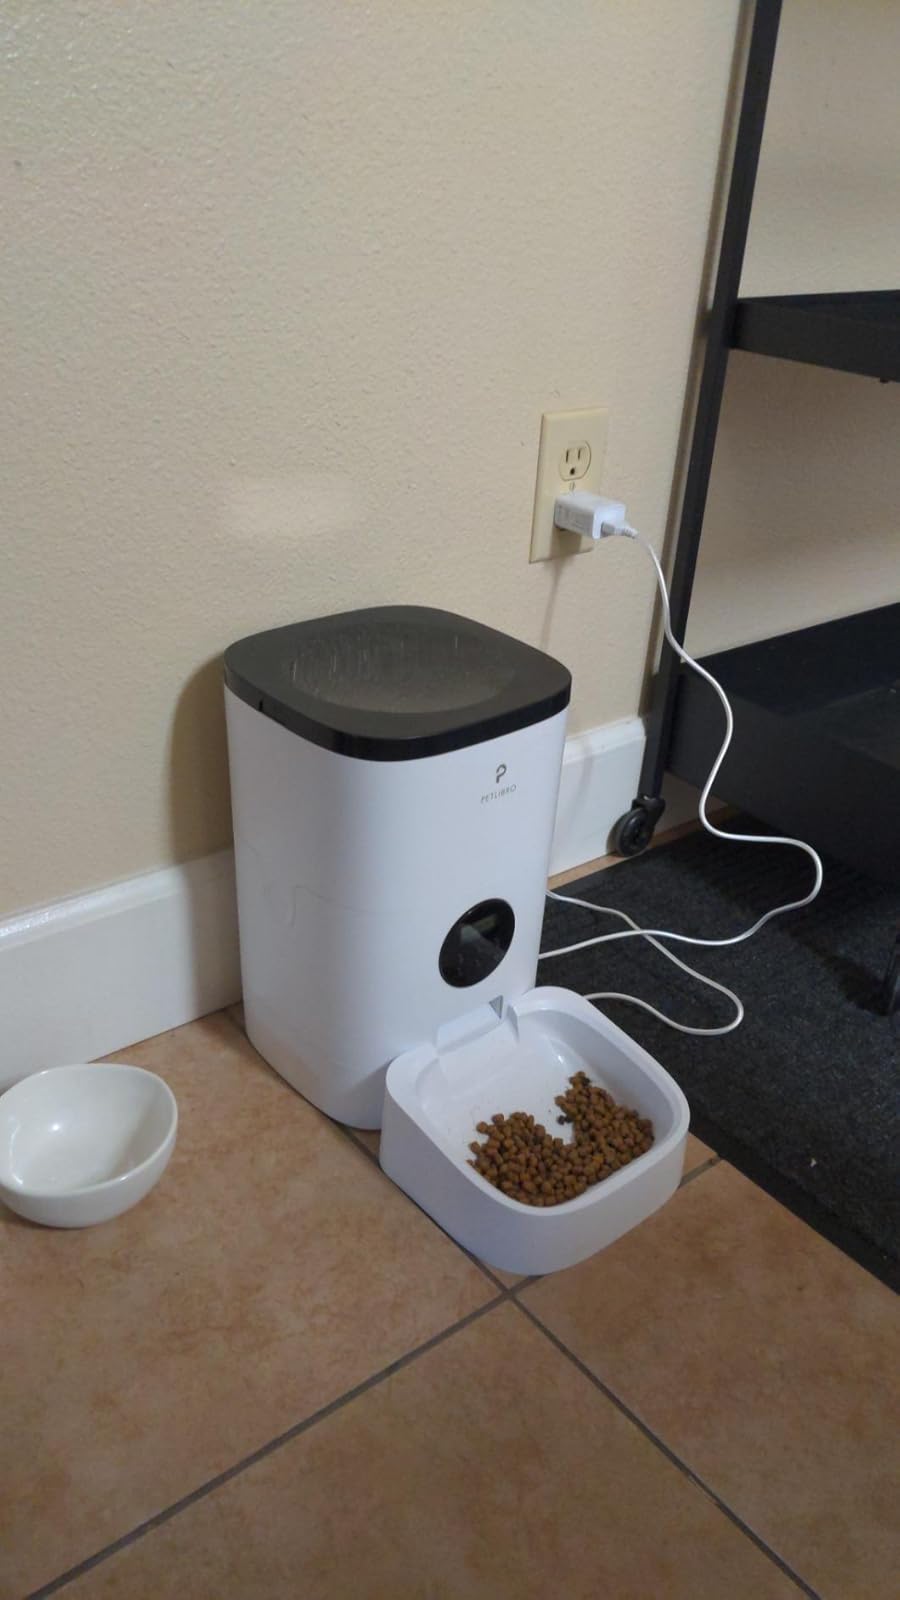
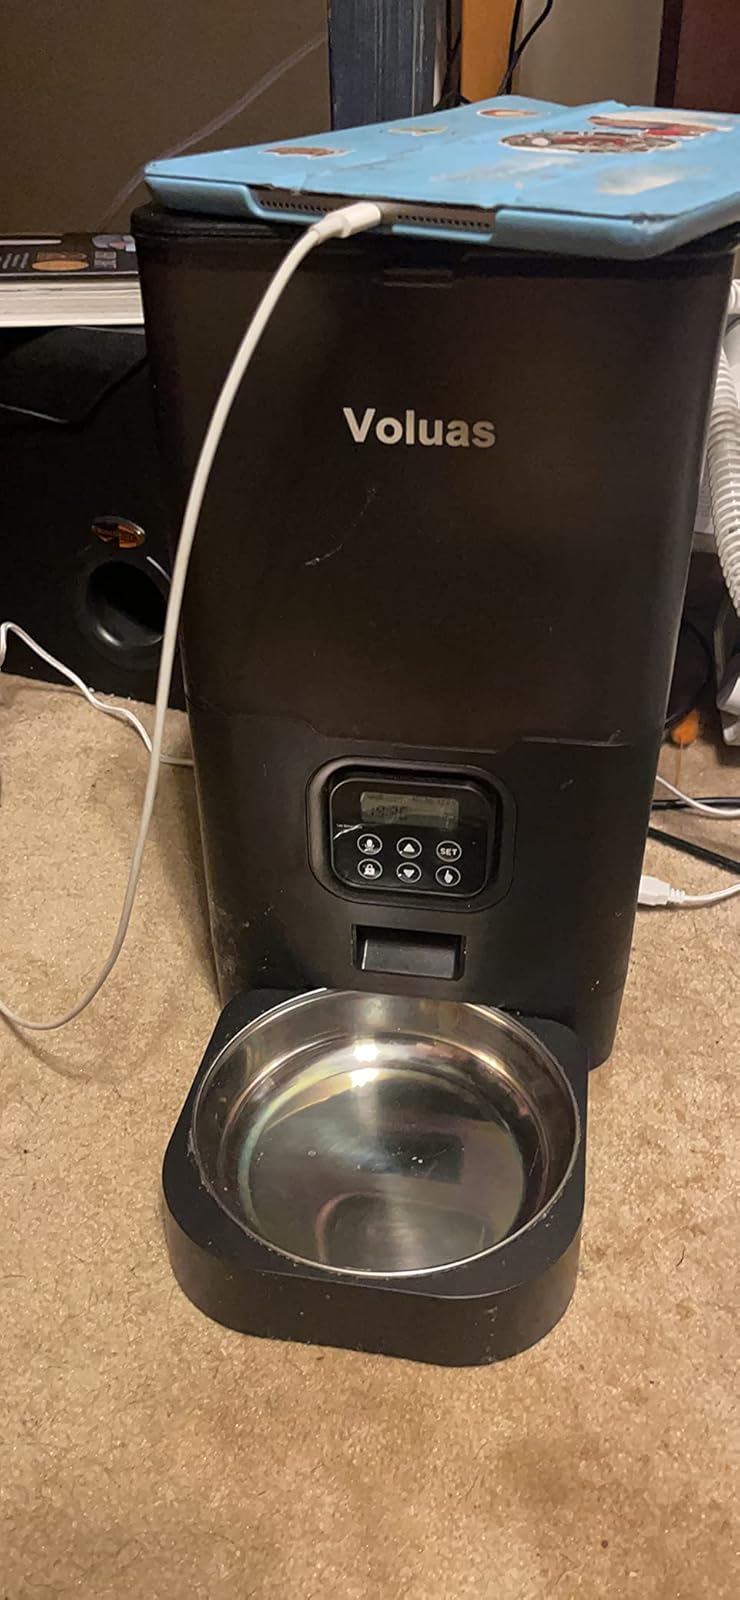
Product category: items_feeder
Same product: no